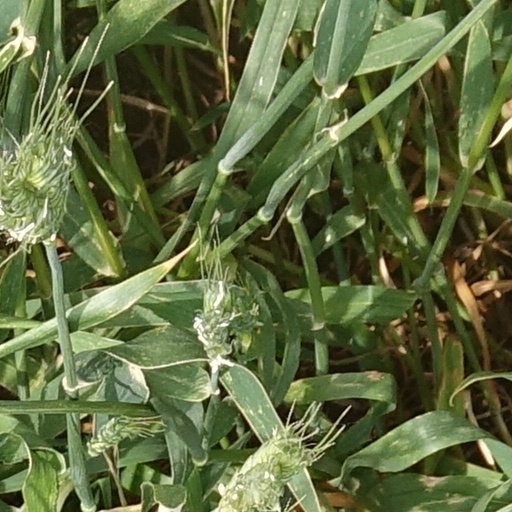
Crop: wheat